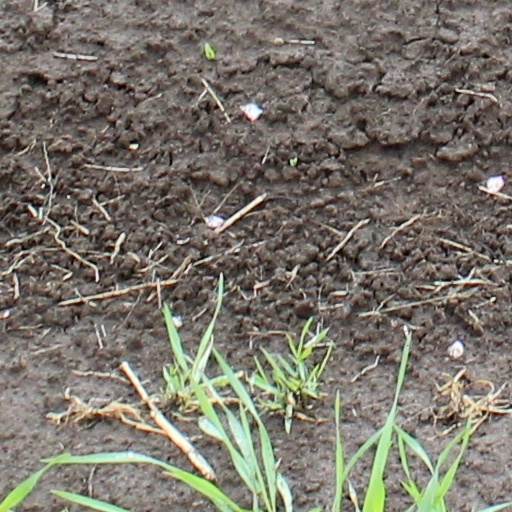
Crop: wheat